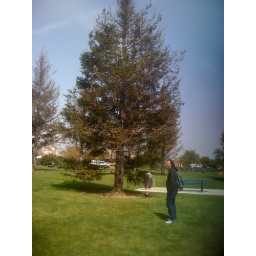
boy and girl in the tree